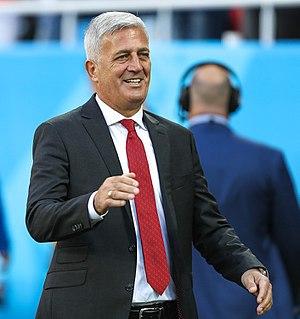
Vladimir Petković, né le 15 août 1963 à Sarajevo en République fédérative socialiste de Yougoslavie, aujourd'hui en Bosnie-Herzégovine, est un footballeur croate de Bosnie-Herzégovine naturalisé suisse, devenu entraîneur de football. Il occupe depuis le 1ᵉʳ juillet 2014 le poste de sélectionneur de l'équipe nationale suisse.